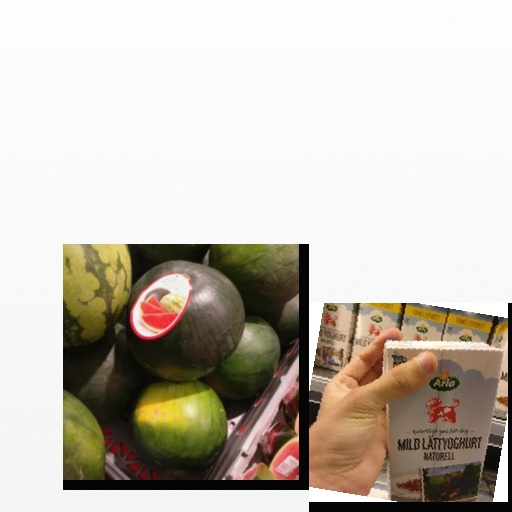
Food items: natural_low_fat_yogurt, melon